Answer in natural language. Considering the relative positions, is modern black leather chair (highlighted by a green box) above or below black rectangular stone countertop (highlighted by a red box)? Choose between the following options: above or below
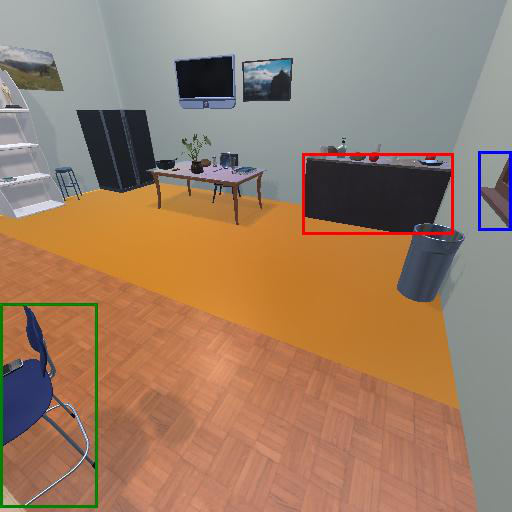
<answer>below</answer>